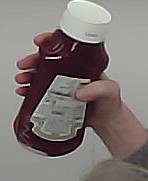
Product: heinz_ketchup